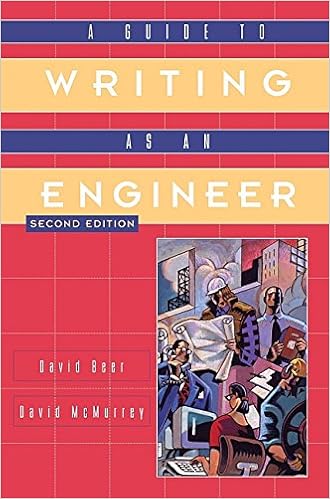
A Guide to Writing as an Engineer
Category: Books
From the Back Cover Improve the signal-to-noise ratio in your writing! You’ll need more than just technical prowess to succeed as a professional engineer; you’ll need to be an effective communicator. Specifically written to address the needs of engineers, this brief, easy-to-use guide gives you an efficient and direct way to improve your writing and speaking skills. The authors focus on those writing activities that engineers perform on a daily basis, such as reports, business letters, office memoranda, and e-mail, as well as oral presentations. Now updated to reflect rapid changes in how we communicate, this Second Edition covers writing as part of a project team, plagiarism and ethics, email effectiveness and privacy, presentations using PowerPoint, and applying for jobs using the internet. With this book, you’ll learn how to: Reduce the “noise” in your writing, by eliminating grammatical errors, typos, poor organization, and fuzzy thinking. Reduce the “noise” in your writing, by eliminating grammatical errors, typos, poor organization, and fuzzy thinking. Correctly document information taken from other sources. Correctly document information taken from other sources. Increase your chances of landing the job you want. Increase your chances of landing the job you want. Construct clear and effective graphics. Construct clear and effective graphics. Avoid ethical pitfalls. Avoid ethical pitfalls. About the Author David Beer is professor of Electrical Engineering at the University of Texas Austin. David McMurray is a technical writer from industry, most recently with IBM.  This combination of academic and industry perspective gives this book its broad perspective covering all aspects of writing, from academic research to effective corporate communication.
Features: Improve the signal-to-noise ratio in your writing! You'll need more than just technical prowess to succeed as a professional engineer; you'll need to be an effective communicator. Specifically written to address the needs of engineers, this brief, easy-to-use guide gives you an efficient and direct way to improve your writing and speaking skills. The authors focus on those writing activities that engineers perform on a daily basis, such as reports, business letters, office memoranda, and e-mail, as well as oral presentations. Now updated to reflect rapid changes in how we communicate, this Second Edition covers writing as part of a project team, plagiarism and ethics, email effectiveness and privacy, presentations using PowerPoint, and applying for jobs using the internet. With this book, you'll learn how to: * Reduce the "noise" in your writing, by eliminating grammatical errors, typos, poor organization, and fuzzy thinking. * Correctly document information taken from other sources. * Increase your chances of landing the job you want. * Construct clear and effective graphics. * Avoid ethical pitfalls.